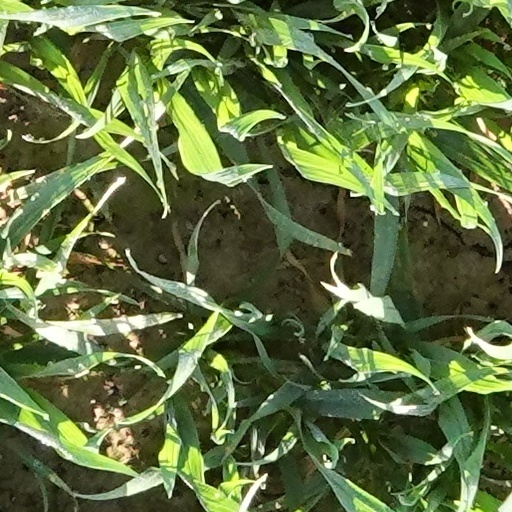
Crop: wheat